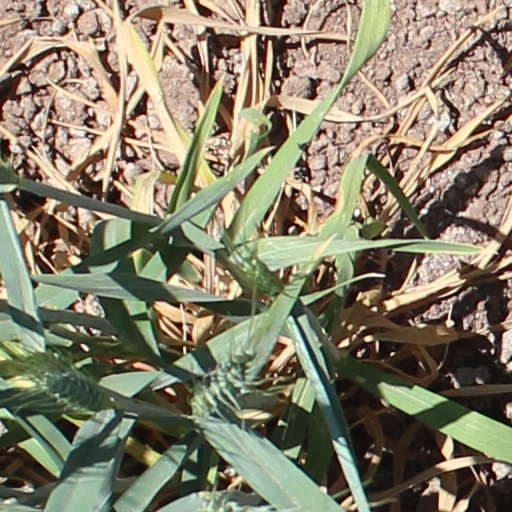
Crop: wheat